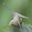
Label: snail